Jiří Havlíček

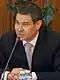
Jiří Havlíček in 2014

Jiří Havlíček (born 16 May 1976) is a Czech economist who served as Minister of Industry and Trade of the Czech Republic from April until December 2017 in Cabinet of Bohuslav Sobotka.